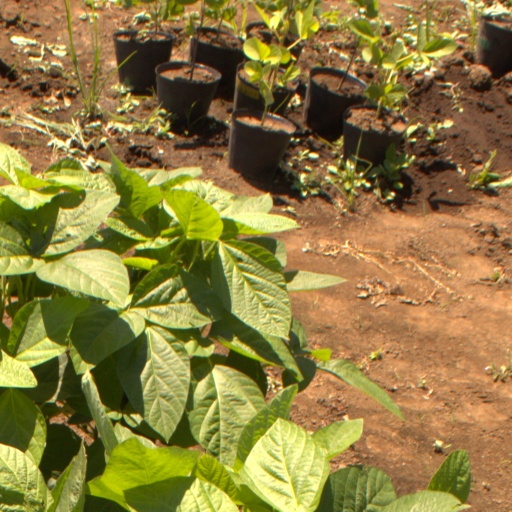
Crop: soybean